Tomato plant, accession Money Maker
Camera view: vertical (180 deg); turntable rotation: 180 degrees
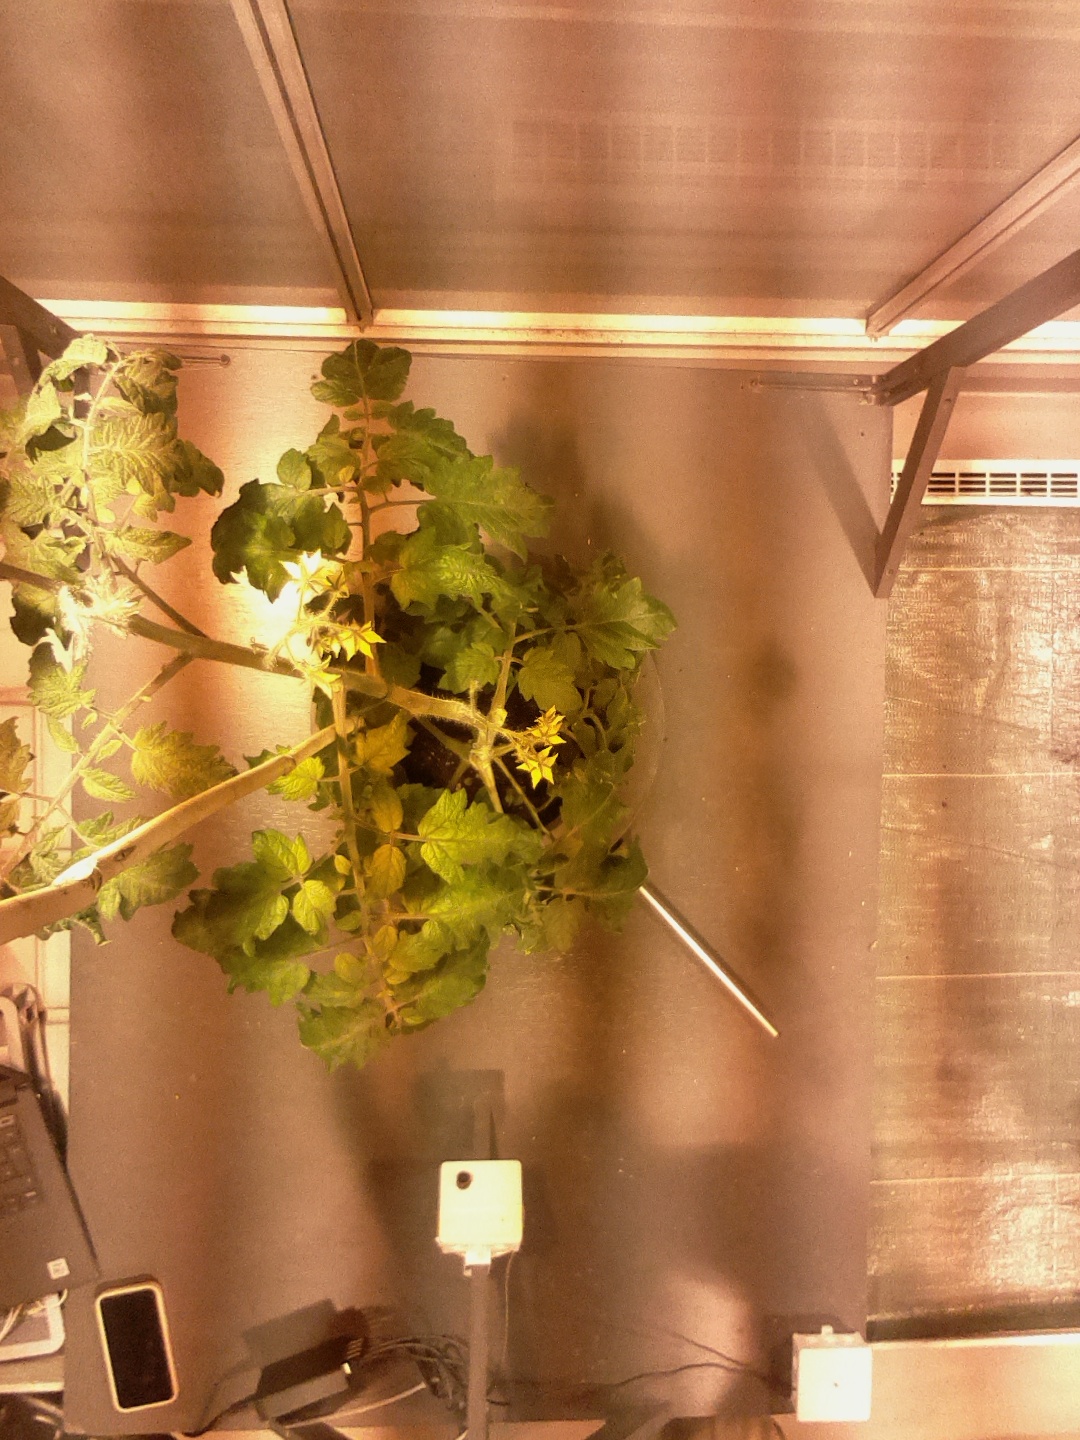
BBCH growth stage 67: Full flowering, 70%-80% of flowers open, more petals falling